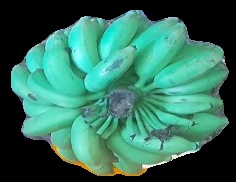
Variety: elakki-bale
Grade: grade2